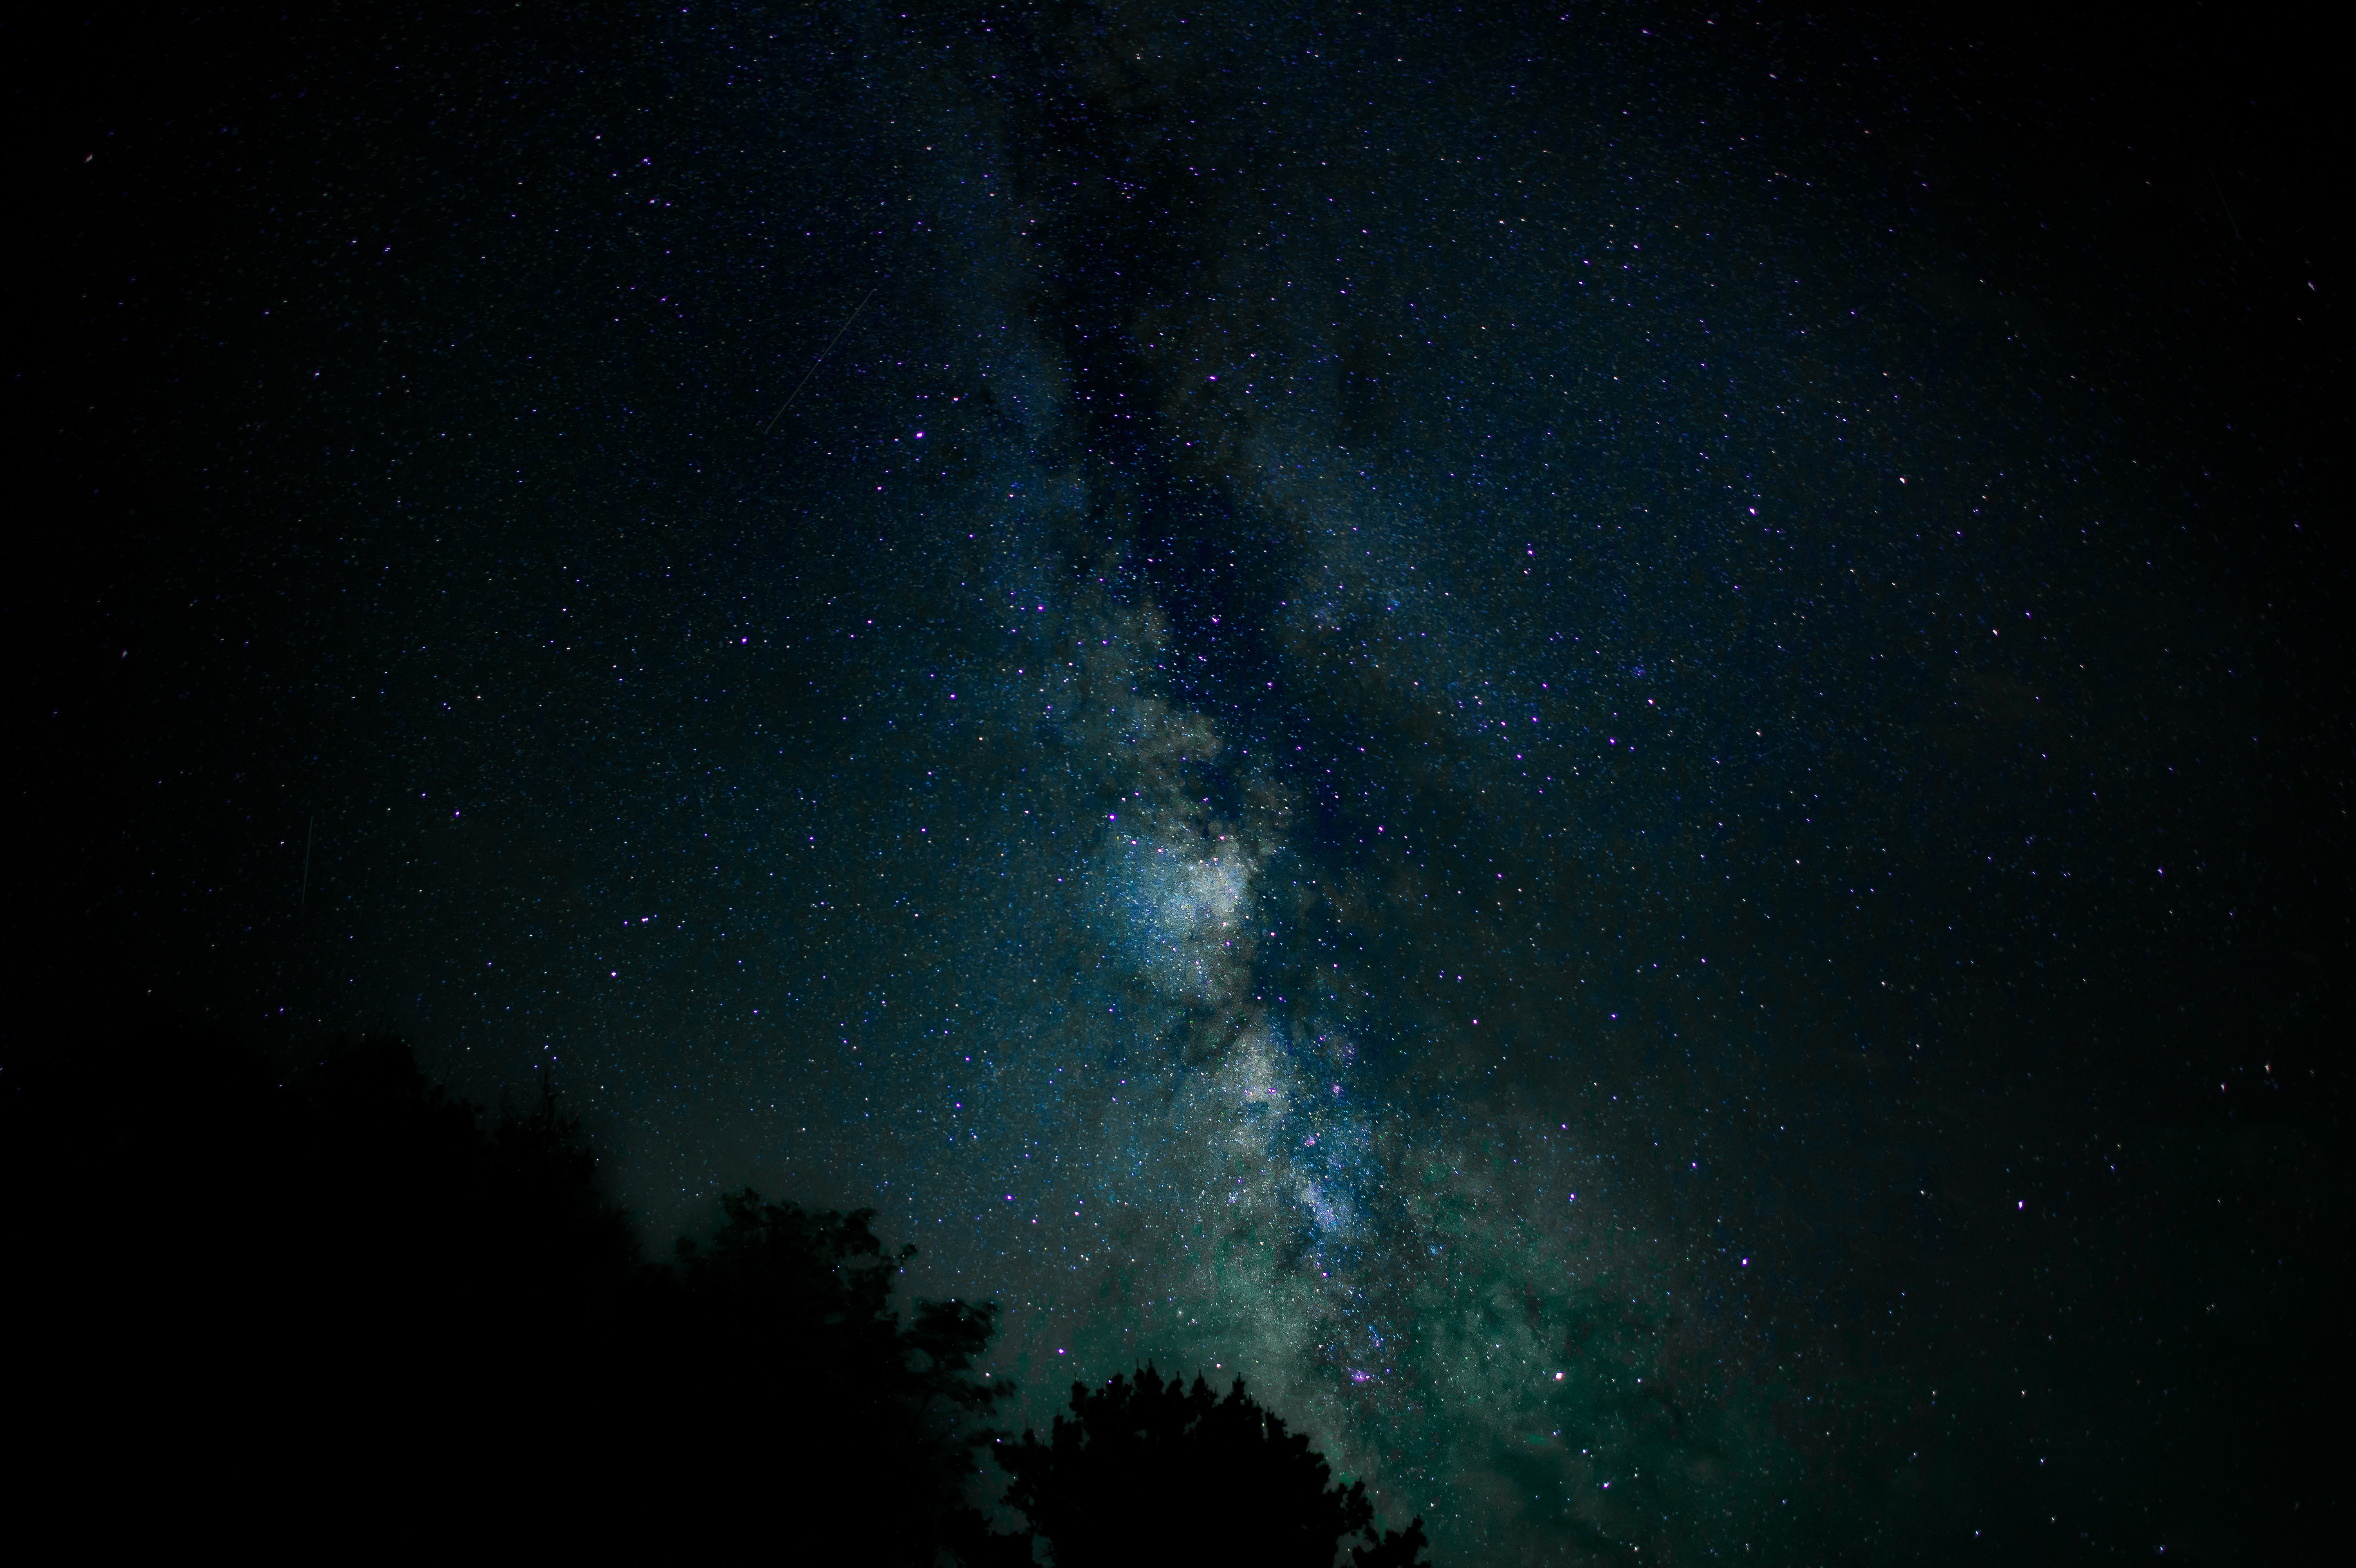
nature, sky, night, star, milky way, atmosphere, space, darkness, galaxy, nebula, outer space, science, astronomy, universe, midnight, phenomenon, astronomical object, spiral galaxy, atmosphere of earth, computer wallpaper